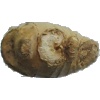
Label: ginger_root